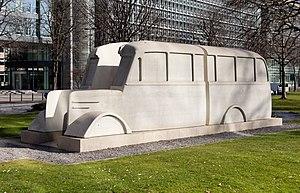
Aktion T4 est le nom donné, après la Seconde Guerre mondiale, à la campagne d'extermination d'adultes handicapés physiques et mentaux par le régime nazi, de 1939 à août 1941, et qui fait de 70 000 à 80 000 victimes.